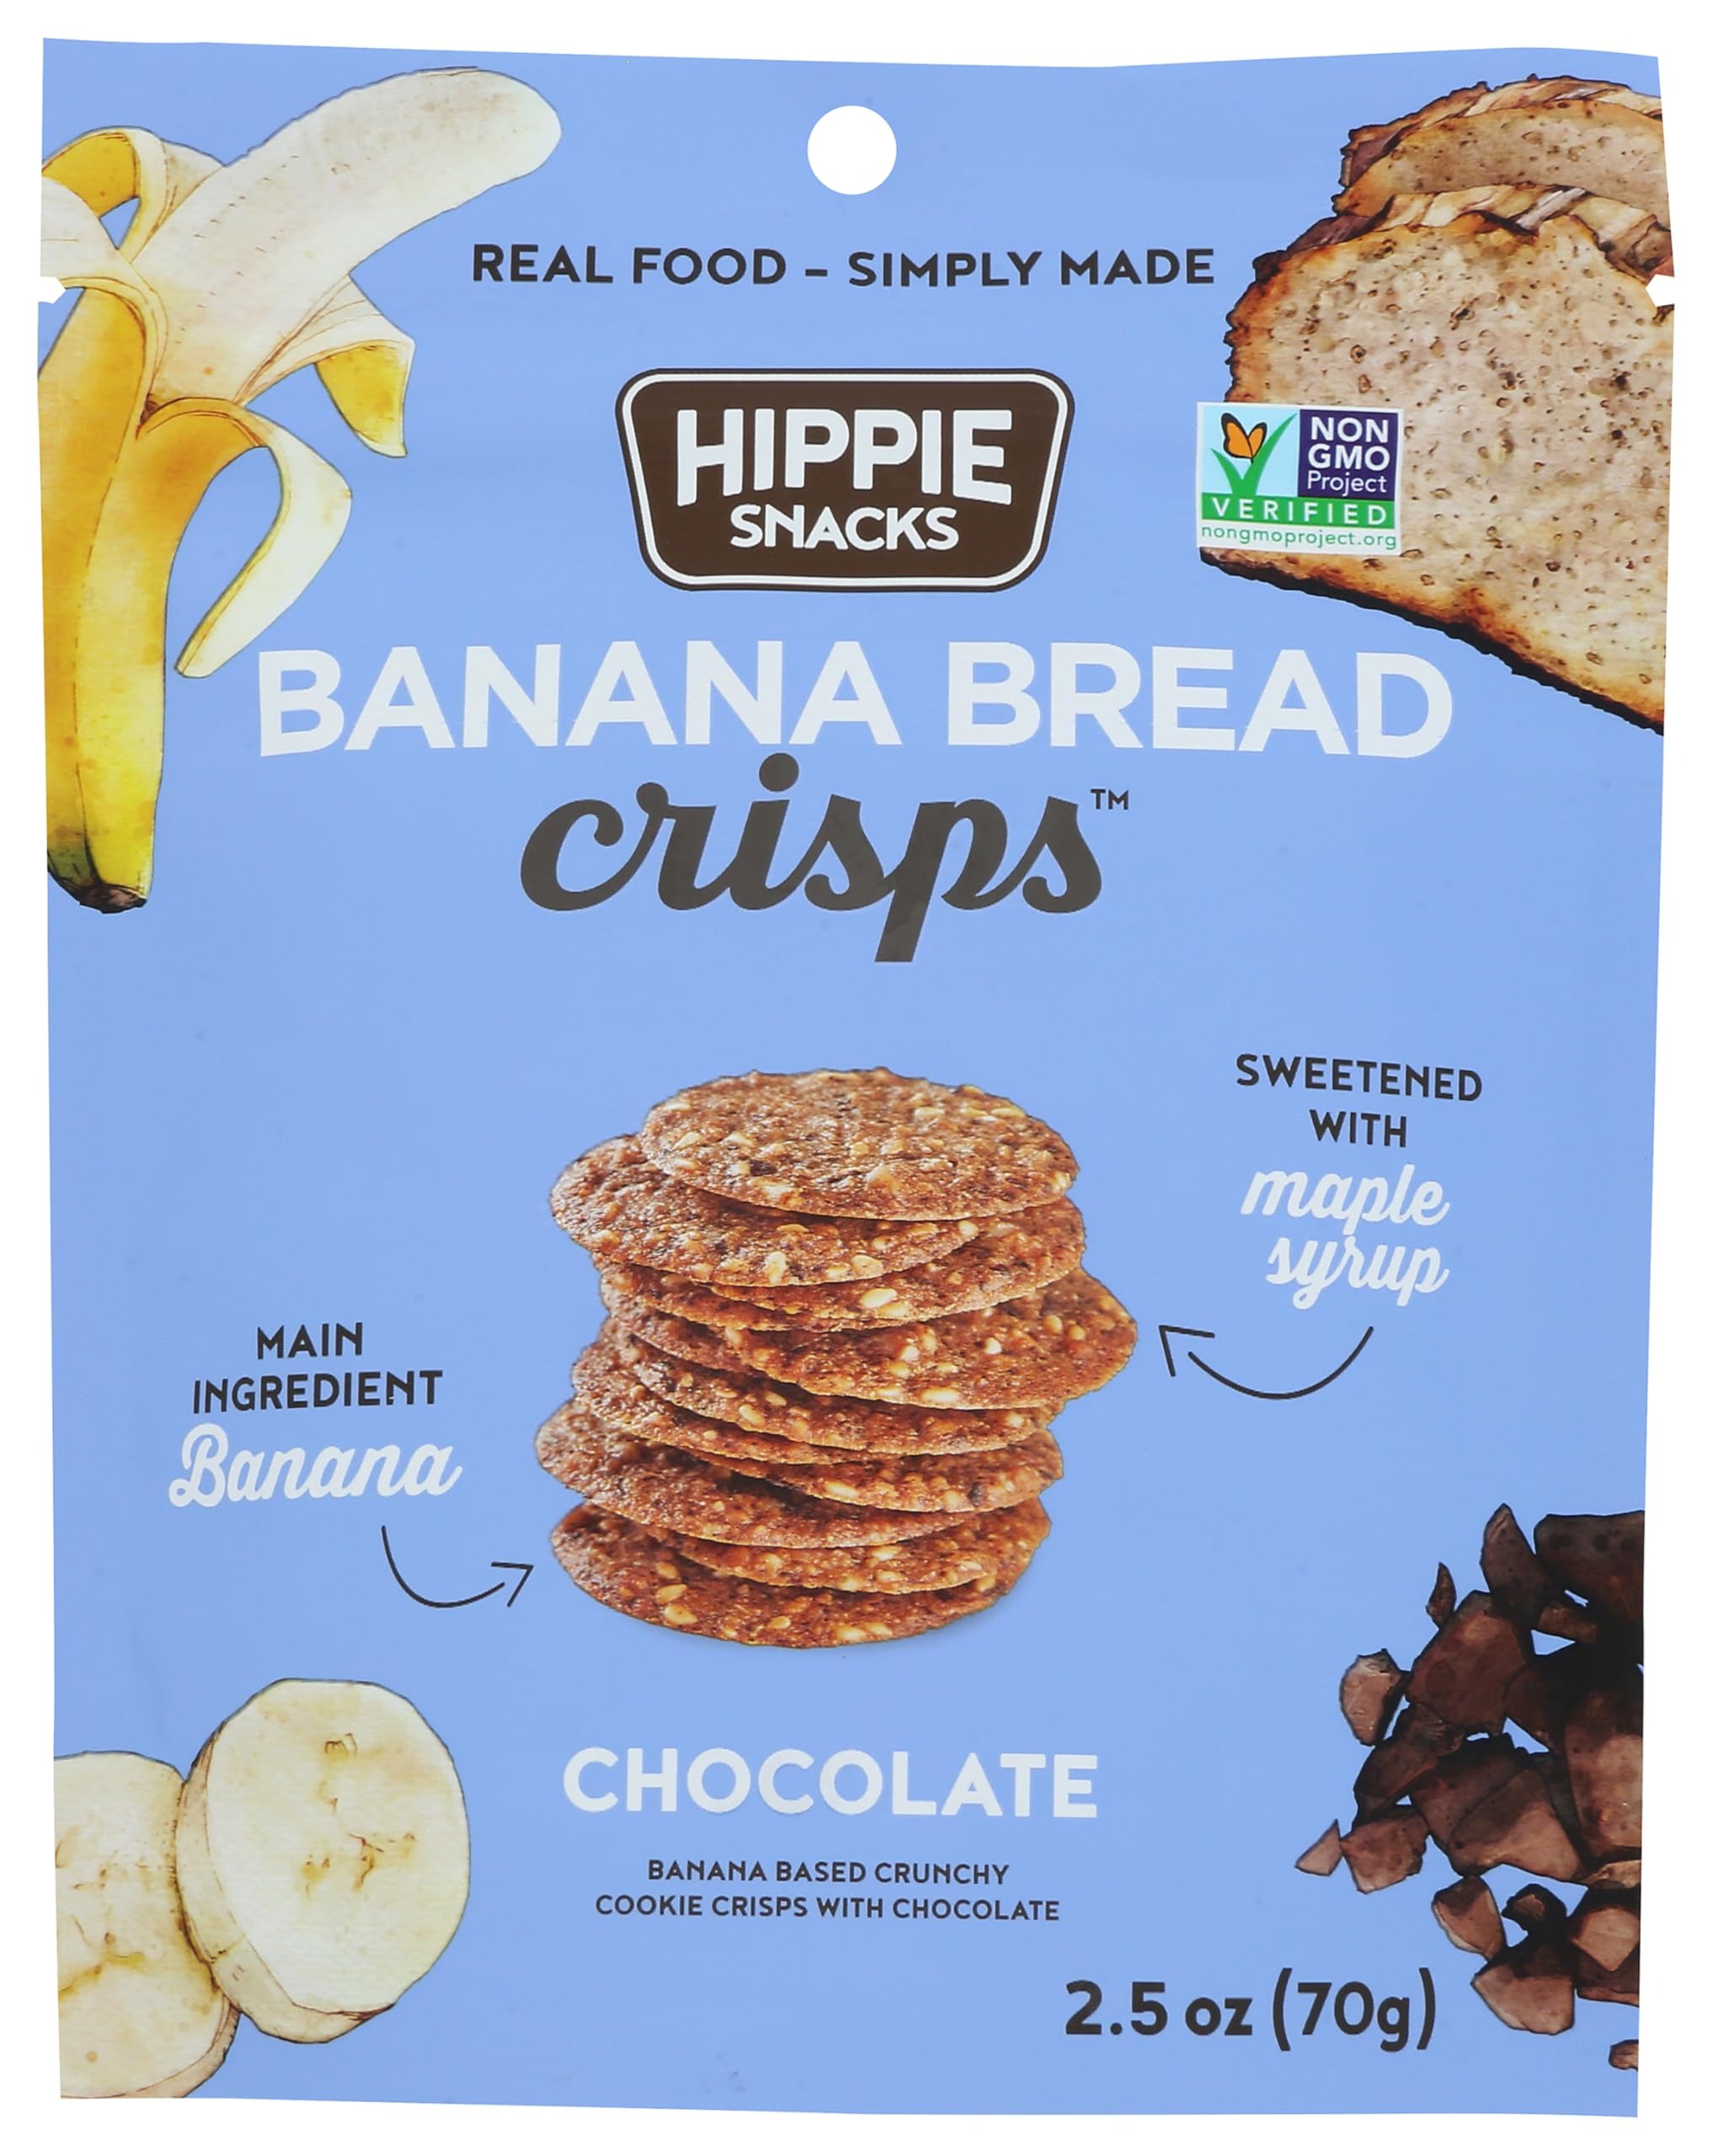
Item Name: Hippie Snacks Banana Bread Crisps, Chocolate Flavor, Sweetened with Maple Syrup, Main Ingredient Banana, Gluten Free & Non-GMO, 2.5 oz
Bullet Point: Great Product
Value: 1.0
Unit: Ounce

Price: 7.56